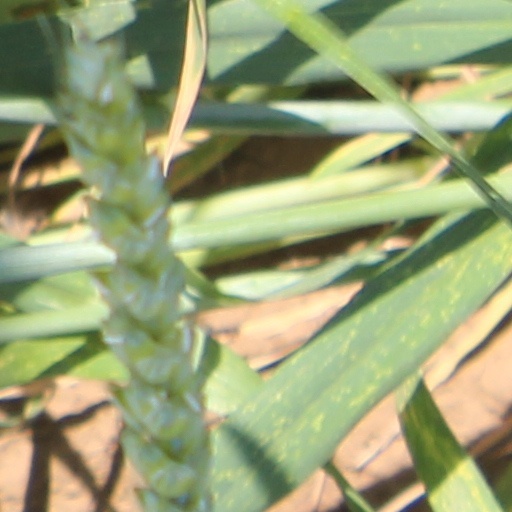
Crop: wheat